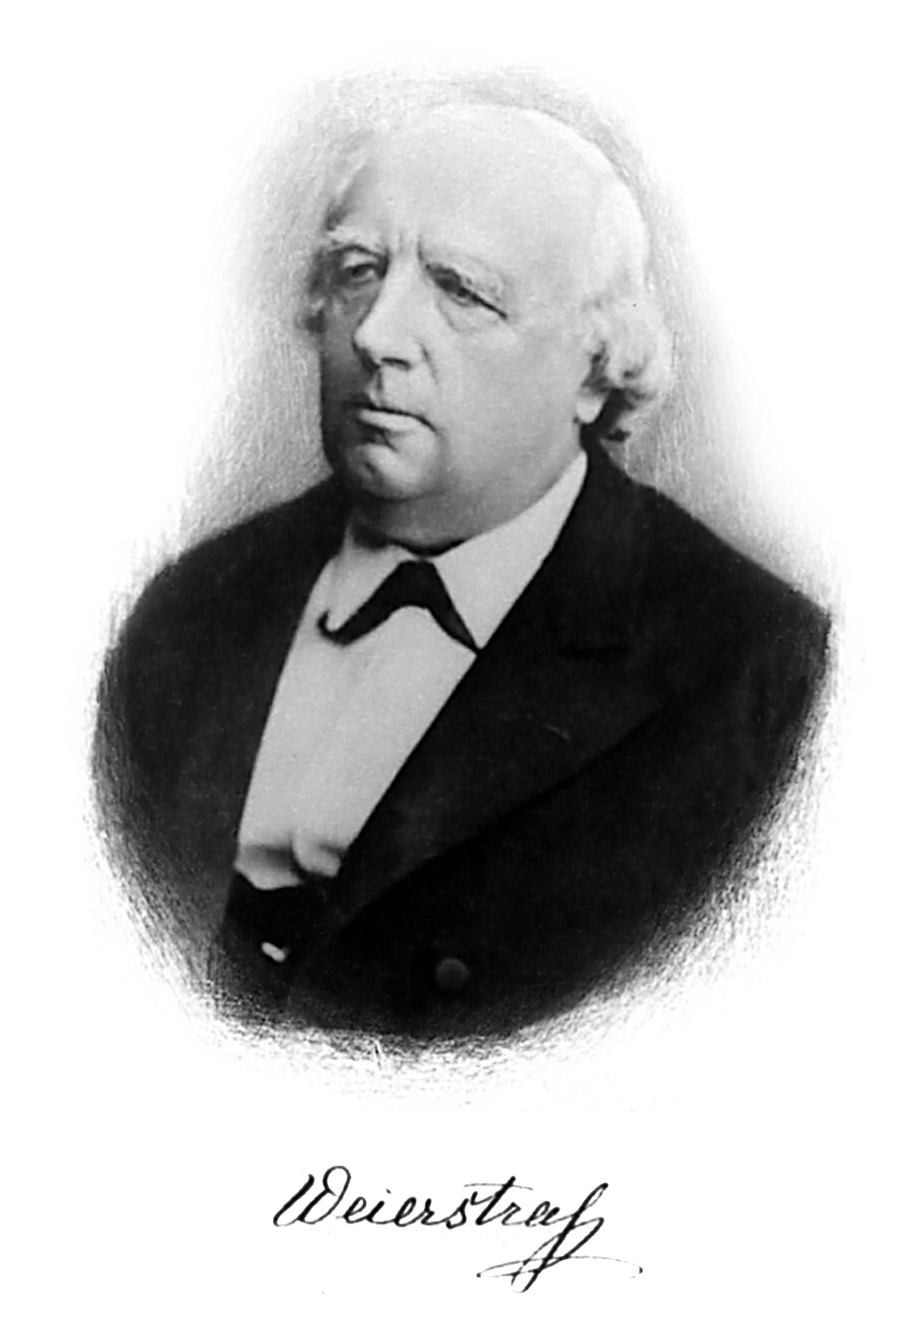
คาร์ล ไวเออร์ชตราส

| name = คาร์ล เทโอดอร์ วิลเฮ็ล์ม ไวเออร์ชตราส
| image = Karl Weierstrass.jpg|300px
| caption = ภาพเหมือนของไวเออร์ชตราส
| birth_place = เอ็นนิกเกอร์โล|อ็อสเทินเฟ็ลเดอ มณฑลเว็สท์ฟาเลิน ราชอาณาจักรปรัสเซีย
| death_place = เบอร์ลิน มณฑลบรันเดินบวร์ค ราชอาณาจักรปรัสเซีย
| residence = เยอรมนี
| nationality = เยอรมัน
| field = คณิตศาสตร์
| work_institution = มหาวิทยาลัยเทคนิคเบอร์ลิน
| alma_mater = มหาวิทยาลัยบ็อน มหาวิทยาลัยมึนส์เทอร์|สถาบันมึนส์เทอร์
| doctoral_advisor = คริสท็อฟ กูเดอร์มัน
| doctoral_students = นีโคไล บูกาเอฟเกออร์ค คันทอร์Georg Frobenius|แฟร์ดีนันท์ เกออร์ค โฟรเบนีอุสLazarus Fuchs|ลาทซารุส ฟุคส์Wilhelm Killing|วิลเฮ็ล์ม คิลลิงLeo Königsberger|เลโอ เคอนิชส์แบร์เกอร์Mathias LerchHans von Mangoldt|ฮันส์ คาร์ล ฟรีดริช ฟ็อน มังก็อลท์ tEugen Netto|อ็อยเกน เน็ทโทCarl Runge|คาร์ล ดาวิท ท็อลเม รุงเงอArthur Schoenflies|อาร์ทัวร์ โมริทซ์ เชินฟลีสFriedrich Schottky|ฟรีดริช ช็อทคีHermann Schwarz|แฮร์มัน ชวาทซ์Ludwig Stickelberger|ลูทวิช ชติคเคิลแบร์เกอร์
| known_for = ฟังก์ชันไวเออร์ชตราส
คาร์ล เทโอดอร์ วิลเฮ็ล์ม ไวเออร์ชตราส (; 31 ตุลาคม ค.ศ. 1815 – 19 กุมภาพันธ์ ค.ศ. 1897) เป็นนักคณิตศาสตร์ชาวเยอรมัน ผู้ซึ่งมักได้รับการกล่าวถึงในฐานะบิดาแห่งการวิเคราะห์เชิงคณิตศาสตร์ยุคใหม่ นอกจากนี้ หลุมอุกกาบาตหลุมหนึ่งบนดวงจันทร์ยังได้รับการตั้งชื่อว่าไวเออร์ชตราสเพื่อเป็นเกียรติแก่เขา ไวเออร์ชตราสเกิดที่เมืองอ็อสเทินเฟ็ลเดอ (Ostenfelde) ในราชอาณาจักรปรัสเซีย
== ประวัติ วัชรพงษ์ โขวิฑูรกิจ ,ภาควิชาวิศวกรรมไฟฟ้า คณะวิศวกรรมศาสตร์ จุฬาลงกรณ์มหาวิทยาลัย, คณิตศาสตร์วิศวกรรมไฟฟ้าขั้นสูง, สำนักพิมพ์แห่งจุฬาลงกรณ์มหาวิทยาลัย 2546 (ISBN 974-13-2533-9) หน้า 84 ==
ไวเออร์ชตราสเป็นบุตรคนโตของวิลเฮ็ล์ม ไวเออร์ชตราส (Wilhelm Weierstrass) ซึ่งมีอาชีพเป็นเจ้าหน้าที่ศุลกากร กับเทโอโดรา ฟ็อนเดอร์ฟอสท์ (Theodora Vonderforst) หลังจากไวเออร์ชตราสเกิดไม่นานครอบครัวได้ย้ายไปเว็สเทิร์นค็อทเทิน (Westernkotten) ที่ซึ่งพี่น้องอีกสามคนของไวเออร์ชตราสเกิด ซึ่งได้แก่ เพเทอร์ (Peter) คลารา (Klara) และเอลีเซอ (Elise) แต่หลังจากเอลีเซอเกิดได้ไม่นาน มารดาก็เสียชีวิตและบิดาก็แต่งงานใหม่
ความสนใจทางคณิตศาสตร์ของไวเออร์ชตราสเกิดขึ้นในช่วงที่ไวเออร์ชตราสเรียนที่จิมเนเซียม Theodorianum ในพาเดอร์บอร์น (จิมเนเซียมคือโรงเรียนระดับเตรียมอุดมศึกษา) บิดาปรารถนาให้บุตรชายเรียนทางด้านกฎหมาย เศรษฐศาสตร์ และการเงินที่มหาวิทยาลัยบ็อนเพื่อที่จะได้เป็นข้าราชการ ไวเออร์ชตราสในขณะนั้นไม่ได้ใส่ใจกับการเรียนที่นี้เท่าไรนักเพราะขัดกับความสนใจในคณิตศาสตร์ของเขา ไวเออร์ชตราสจึงไม่สนใจในวิชาที่ต้องเรียนแต่กลับใช้เวลาในการวิจัยทางคณิตศาสตร์เป็นการส่วนตัว ส่งผลให้ไวเออร์ชตราสต้องออกจากมหาวิทยาลัยทั้งที่ไม่ได้สำเร็จการศึกษา ต่อมาภายหลัง ไวเออร์ชตราสจึงไปสมัครเรียนที่สถาบันมึนส์เทอร์ (ปัจจุบันคือมหาวิทยาลัยมึนส์เทอร์) อันเป็นสถาบันอุดมศึกษาที่มีชื่อเสียงทางด้านคณิตศาสตร์ โดยหันไปเรียนทางด้านคณิตศาสตร์แทน หลังจากสำเร็จการศึกษาจึงสมัครเป็นครูในโรงเรียนฝึกสอนในเมืองมึนส์เทอร์ แต่ก็ยังศึกษาวิจัยทางคณิตศาสตร์ในเวลาว่าง ในปี ค.ศ. 1843 ไวเออร์ชตราสสอนในเวาตช์|ด็อยทช์โครเนอในปรัสเซียตะวันออก และในปี ค.ศ. 1848 สอนใน Lyceum Hosianum ในบราแญวอ|เบรานส์แบร์ค นอกจากคณิตศาสตร์แล้ว ไวเออร์ชตราสยังต้องสอนฟิสิกส์ พฤกษศาสตร์ และกายบริหารด้วย
ไวเออร์ชตราสมีบทความวิจัยที่ได้รับการยอมรับอย่างแพร่หลาย จนกระทั่ง ในปี ค.ศ. 1855 มหาวิทยาลัยเคอนิชส์แบร์คมอบปริญญาดุษฎีบัณฑิตกิตติมศักดิ์ให้ และได้รับเชิญไปเป็นอาจารย์ประจำที่มหาวิทยาลัยเทคนิคเบอร์ลินซึ่งต่อมาจะเป็นที่ทำงานของไวเออร์ชตราสตลอดชีวิต
ไวเออร์ชตราสมีพรสวรรค์ทางด้านการสอนมาก และเตรียมการสอนมาเป็นอย่างดี เป็นอาจารย์ที่ลูกศิษย์ชื่นชอบ ในบรรดาลูกศิษย์ของไวเออร์ชตราส มีบุคคลที่ต่อมาเป็นนักคณิตศาสตร์ที่มีชื่อเสียงหลายคน อาทิ เกออร์ค คันทอร์, ออทโท เฮิลแดร์, แฮร์มัน มิงค็อฟสกี, ดาวิท ฮิลเบิร์ท, เอ็ทมุนท์ ฮุสเซิร์ล, โซเฟีย โควาเลฟสกายา, Gösta Mittag-Leffler, คาร์ล โยฮันเนิส โทเม เป็นต้น
ไวเออร์ชตราสมีผลงานในหลาย ๆ ด้าน อาทิ การวิเคราะห์เชิงจริง การวิเคราะห์เชิงซ้อน แคลคูลัสของการแปรผัน เรขาคณิตเชิงพีชคณิต เป็นต้น
ไวเออร์ชตราสเริ่มป่วยตั้งแต่ ค.ศ. 1850 แต่ยังสามารถตีพิมพ์ผลงานที่โดดเด่นได้และได้ชื่อเสียงมากมายจากงานเหล่านั้น จนในช่วงสามปีสุดท้ายของชีวิตไม่สามารถขยับตัวได้และเสียชีวิตด้วยโรคปอดบวมที่กรุงเบอร์ลิน รวมอายุได้ 81 ปี
== ผลงาน ==
=== การนิยามการลู่เข้าเอกรูปของแคลคูลัส ===
ในสมัยก่อนหน้าไวเออร์ชตราส ยังมีข้อถกเถียงกันในเรื่องการนิยามเกี่ยวกับหลักมูลฐานในวิชาแคลคูลัสให้เหมาะสมและรัดกุม ซึ่งความกำกวมนี้ส่งผลให้การพิสูจน์ทฤษฎีบทในแคลคูลัสไม่สามารถทำได้อย่างรัดกุม ในต้นปี ค.ศ. 1817 แบร์นาร์ท บ็อลท์ซาโน ได้เสนอแนวคิดในการนิยามโดยใช้ลิมิตของฟังก์ชัน แต่ผลงานชิ้นนี้ยังไม่เป็นที่แพร่หลายจนกระทั่งอีกหนึ่งปีต่อมา แต่อย่างไรก็ดี ความไม่ชัดเจนถึงนิยามของลิมิตของฟังก์ชันและนิยามของความต่อเนื่องของฟังก์ชันก็ยังคงมีอยู่ จนในคริสต์ทศวรรษ 1820 โอกุสแต็ง-หลุยส์ โกชี (Augustin-Louis Cauchy) ได้เสนอนิยามใหม่เกี่ยวลิมิตที่อยู่ในรูปแบบของ (\varepsilon,\delta) ((ε, δ) -definition of limit)
citation
 |first = A.-L.
 |last = Cauchy
 |author-link = Augustin-Louis Cauchy
 |title = Résumé des leçons données à l'école royale polytechnique sur le calcul infinitésimal
 |place = Paris
 |year = 1823
 |chapter = Septième Leçon – Valeurs de quelques expressions qui se présentent sous les formes indéterminées \frac\infty, \infty^0, \ldots Relation qui existe entre le rapport aux différences finies et la fonction dérivée
 |page = 44
แต่นิยามนี้ก็ไม่สามารถแยกความแตกต่างระหว่างความต่อเนื่องที่จุดกับความต่อเนื่องเอกรูปบนช่วงได้ ทำให้โกชีได้ตีพิมพ์บทพิสูจน์ที่ผิดพลาดออกไป ในปี ค.ศ. 1821 ในผลงานชื่อ โดยกล่าวว่า ลิมิตของจุด (pointwise limit) ของลำดับของฟังก์ชันที่ต่อเนื่องเป็นจุด (pointwise continuous function) นั้นต่อเนื่องแบบจุด (pointwise continuous) ต่อมา โฌแซ็ฟ ฟูรีเย และนีลส์ เฮนริก อาเบล ตรวจพบตัวอย่างที่ขัดแย้งในเรื่องอนุกรมฟูรีเย ซึ่งในที่สุด เพเทอร์ กุสทัฟ เลอเฌิน ดีรีเคล (Peter Gustav Lejeune Dirichlet) ก็พบว่าแท้จริงแล้วคำกล่าวที่ว่า การลู่เข้าแบบจุดควรจะเป็นการลู่เข้าแบบเอกรูปมากกว่า กล่าวคือ ลิมิตเอกรูป (uniform limit) ของฟังก์ชันที่ต่อเนื่องอย่างเป็นเอกรูป (uniformly continuous function) นั้นก็ยังคงต่อเนื่องอย่างเอกรูป (uniformly continuous)
คริสท็อฟ กูเดอร์มัน อาจารย์ที่ปรึกษาของไวเออร์ชตราส เล็งเห็นถึงความสำคัญในหลักการเกี่ยวกับการลู่เข้าอย่างเอกรูปเป็นคนแรก ในผลงานปี ค.ศ. 1838 ที่เกี่ยวกับฟังก์ชันอิลลิปติก กูเดอร์มันได้กล่าวถึงปัญหานี้แต่ไม่ได้ให้นิยามอย่างเป็นทางการแต่อย่างไร ในปี ค.ศ. 1839–1840 ไวเออร์ชตราสได้เข้าเรียนในวิชาฟังก์ชันอิลลิปติก จึงได้เริ่มสนใจเรื่องนี้ และตีพิมพ์ผลงานชื่อ ในปี ค.ศ. 1841 และมีการบัญญัติศัพท์ใหม่คือ การลู่เข้าเอกรูป (; ) ในงานชิ้นนี้ ไวเออร์ชตราสได้สร้างนิยามใหม่ขึ้นให้มีความรัดกุมมากกว่าเดิมและต่อมาได้รับการยอมรับอย่างกว้างขวาง โดยที่ไวเออร์ชตราสได้ให้นิยามไว้ดังนี้
\displaystyle f (x) ต่อเนื่องที่ \displaystyle x = x_0 ถ้า \displaystyle \forall \ \varepsilon > 0\ \exists\ \delta > 0 โดยที่ \displaystyle \forall \ |x-x_0|
โดยใช้นิยามนี้และแนวคิดเรื่องการลู่เข้าอย่างเอกรูป ไวเออร์ชตราสจึงสามารถพิสูจน์ทฤษฎีบทที่ยังไม่ได้รับการพิสูจน์อย่างเช่นทฤษฎีบทค่าระหว่างกลาง (intermediate value theorem, บ็อลท์ซาโนได้พิสูจน์อย่างรัดกุมก่อนหน้านั้นไปแล้ว), ทฤษฎีบทบ็อลท์ซาโน–ไวเออร์ชตราส (Bolzano–Weierstrass theorem) และทฤษฎีบทไฮเนอ–บอแรล (Heine–Borel theorem)
=== แคลลูลัสของการแปรผัน ===
ผลงานจำนวนมากของไวเออร์ชตราสได้รับการสานต่อในการศึกษาแคลลูลัสของการแปรผันสมัยใหม่ หนึ่งในตัวอย่างที่สำคัญคือ ไวเออร์ชตราสได้เสนอเงื่อนไขจำเป็นสำหรับการมีอยู่ของ :en:strong extrema|strong extrema และยังมีส่วนในการเสนอเงื่อนไขไวเออร์ชตราส–แอร์ทมัน (Weierstrass–Erdmann condition) ซึ่งเป็นเงื่อนไขที่ว่า อนุพันธ์ย่อย \partial f/\partial x ของ J=\int f (t,x,y) \,dt จะต้องต่อเนื่องที่มุมใด ๆ
=== ผลงานด้านทฤษฎีวิเคราะห์อื่น ===
* :en:Stone–Weierstrass theorem|Stone–Weierstrass theorem
* :en:Weierstrass–Casorati theorem|Weierstrass–Casorati theorem
* :en:Weierstrass's elliptic functions|Weierstrass's elliptic functions
* :en:Weierstrass function|Weierstrass function
* :en:Weierstrass M-test|Weierstrass M-test
* :en:Weierstrass preparation theorem|Weierstrass preparation theorem
* :en:Lindemann–Weierstrass theorem|Lindemann–Weierstrass theorem
* :en:Weierstrass factorization theorem|Weierstrass factorization theorem
* :en:Enneper–Weierstrass parameterization|Enneper–Weierstrass parameterization
* :en:Sokhatsky–Weierstrass theorem|Sokhatsky–Weierstrass theorem
=== ผลงานสำคัญ ===
* "Zur Theorie der Abelschen Funktionen" (1854)
* "Theorie der Abelschen Funktionen" (1856)
* " Abhandlungen-1"// Math. Werke. Bd. 1. Berlin, 1894
* " Abhandlungen-2"// Math. Werke. Bd. 2. Berlin, 1897
* " Abhandlungen-3"// Math. Werke. Bd. 3. Berlin, 1915
* " Vorl. ueber die Theorie der Abelschen Transcendenten"// Math. Werke. Bd. 4. Berlin, 1902
* " Vorl. ueber Variationsrechnung"// Math. Werke. Bd. 6. Berlin, 1927
== อ้างอิง ==
== ดูเพิ่ม ==
* Digitalized versions of Weierstrass's original publications are freely available online from the library of the " Berlin Brandenburgische Akademie der Wissenschaften".
*
หมวดหมู่:นักคณิตศาสตร์ชาวเยอรมัน
หมวดหมู่:บุคคลจากรัฐนอร์ทไรน์-เว็สท์ฟาเลิน
หมวดหมู่:ศิษย์เก่าจากมหาวิทยาลัยบ็อน
หมวดหมู่:ศิษย์เก่าจากมหาวิทยาลัยมึนส์เทอร์
หมวดหมู่:บุคคลจากมหาวิทยาลัยเทคนิคเบอร์ลิน